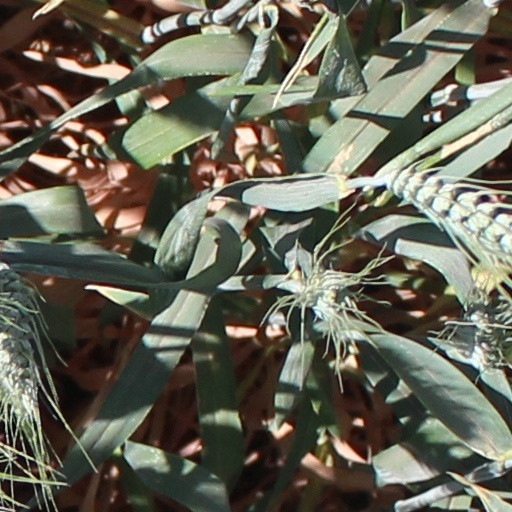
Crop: wheat